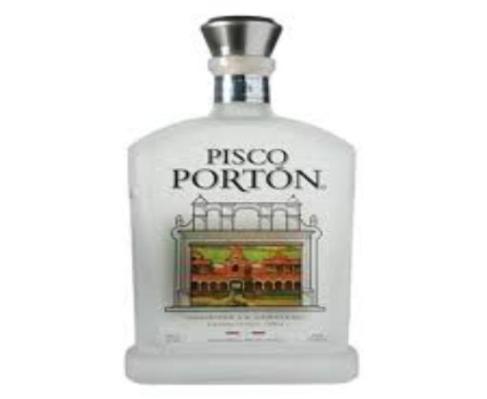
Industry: Food